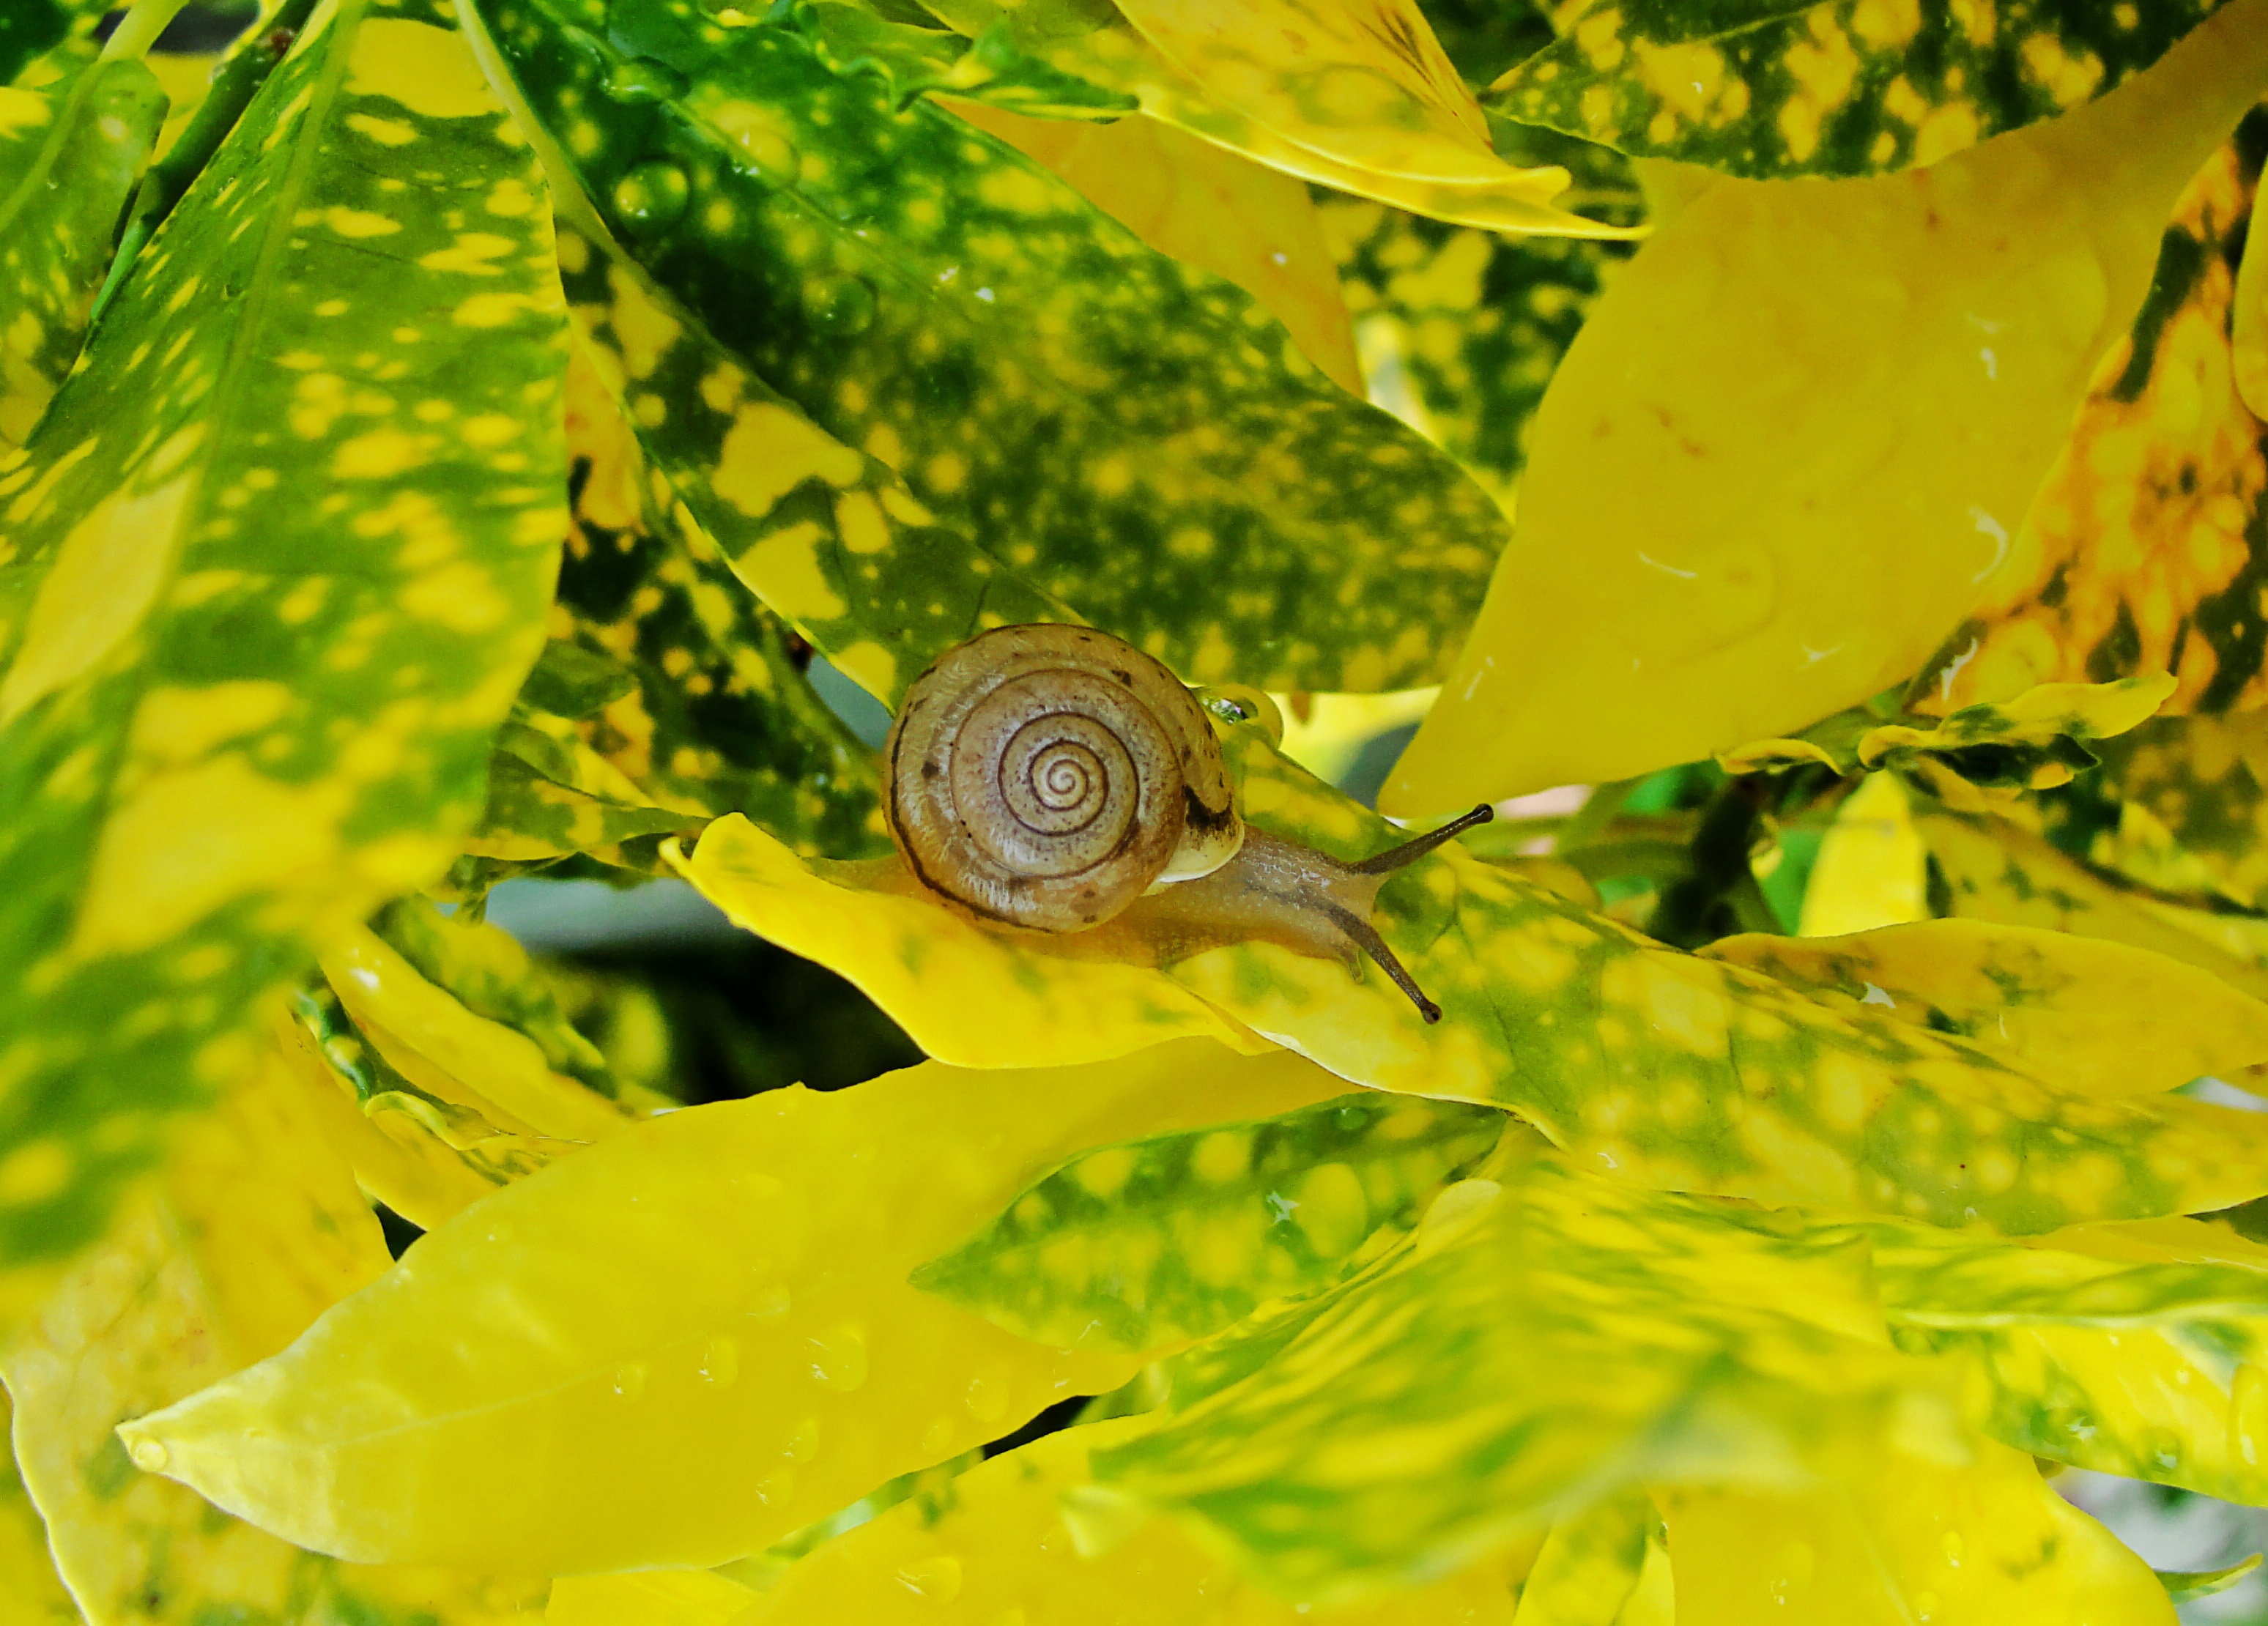
tree, branch, plant, sunlight, leaf, flower, animal, green, produce, autumn, yellow, flora, fauna, invertebrate, close up, snail, macro photography